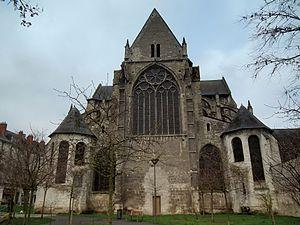
L'abbaye de Saint-Julien, située à Tours dans le Vieux-Tours en France, est une ancienne abbaye bénédictine dont l'origine remonte au VIᵉ siècle.